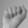
ASL letter: A